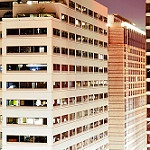
Label: non_damage_buildings_street